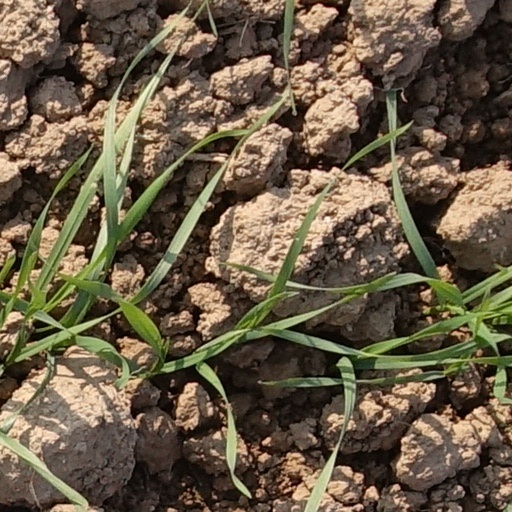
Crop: wheat